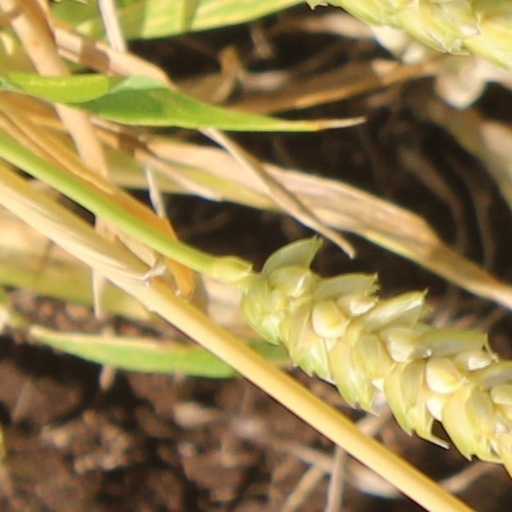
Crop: wheat